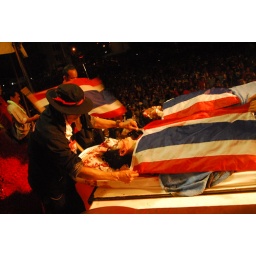
The bodies of two red shirt protesters killed in the clash with military - April 10